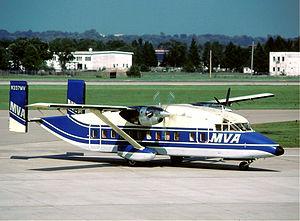
Le Short 330 est un avion de transport autant civil que militaire construit en Ulster par la société britannique Short Brothers. Il s'agit d'une version améliorée et agrandie de l'avion désigné Skyvan.